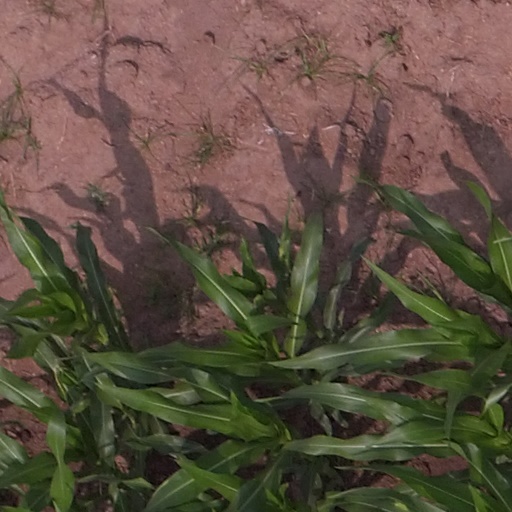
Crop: maize; corn